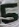
Number: 5